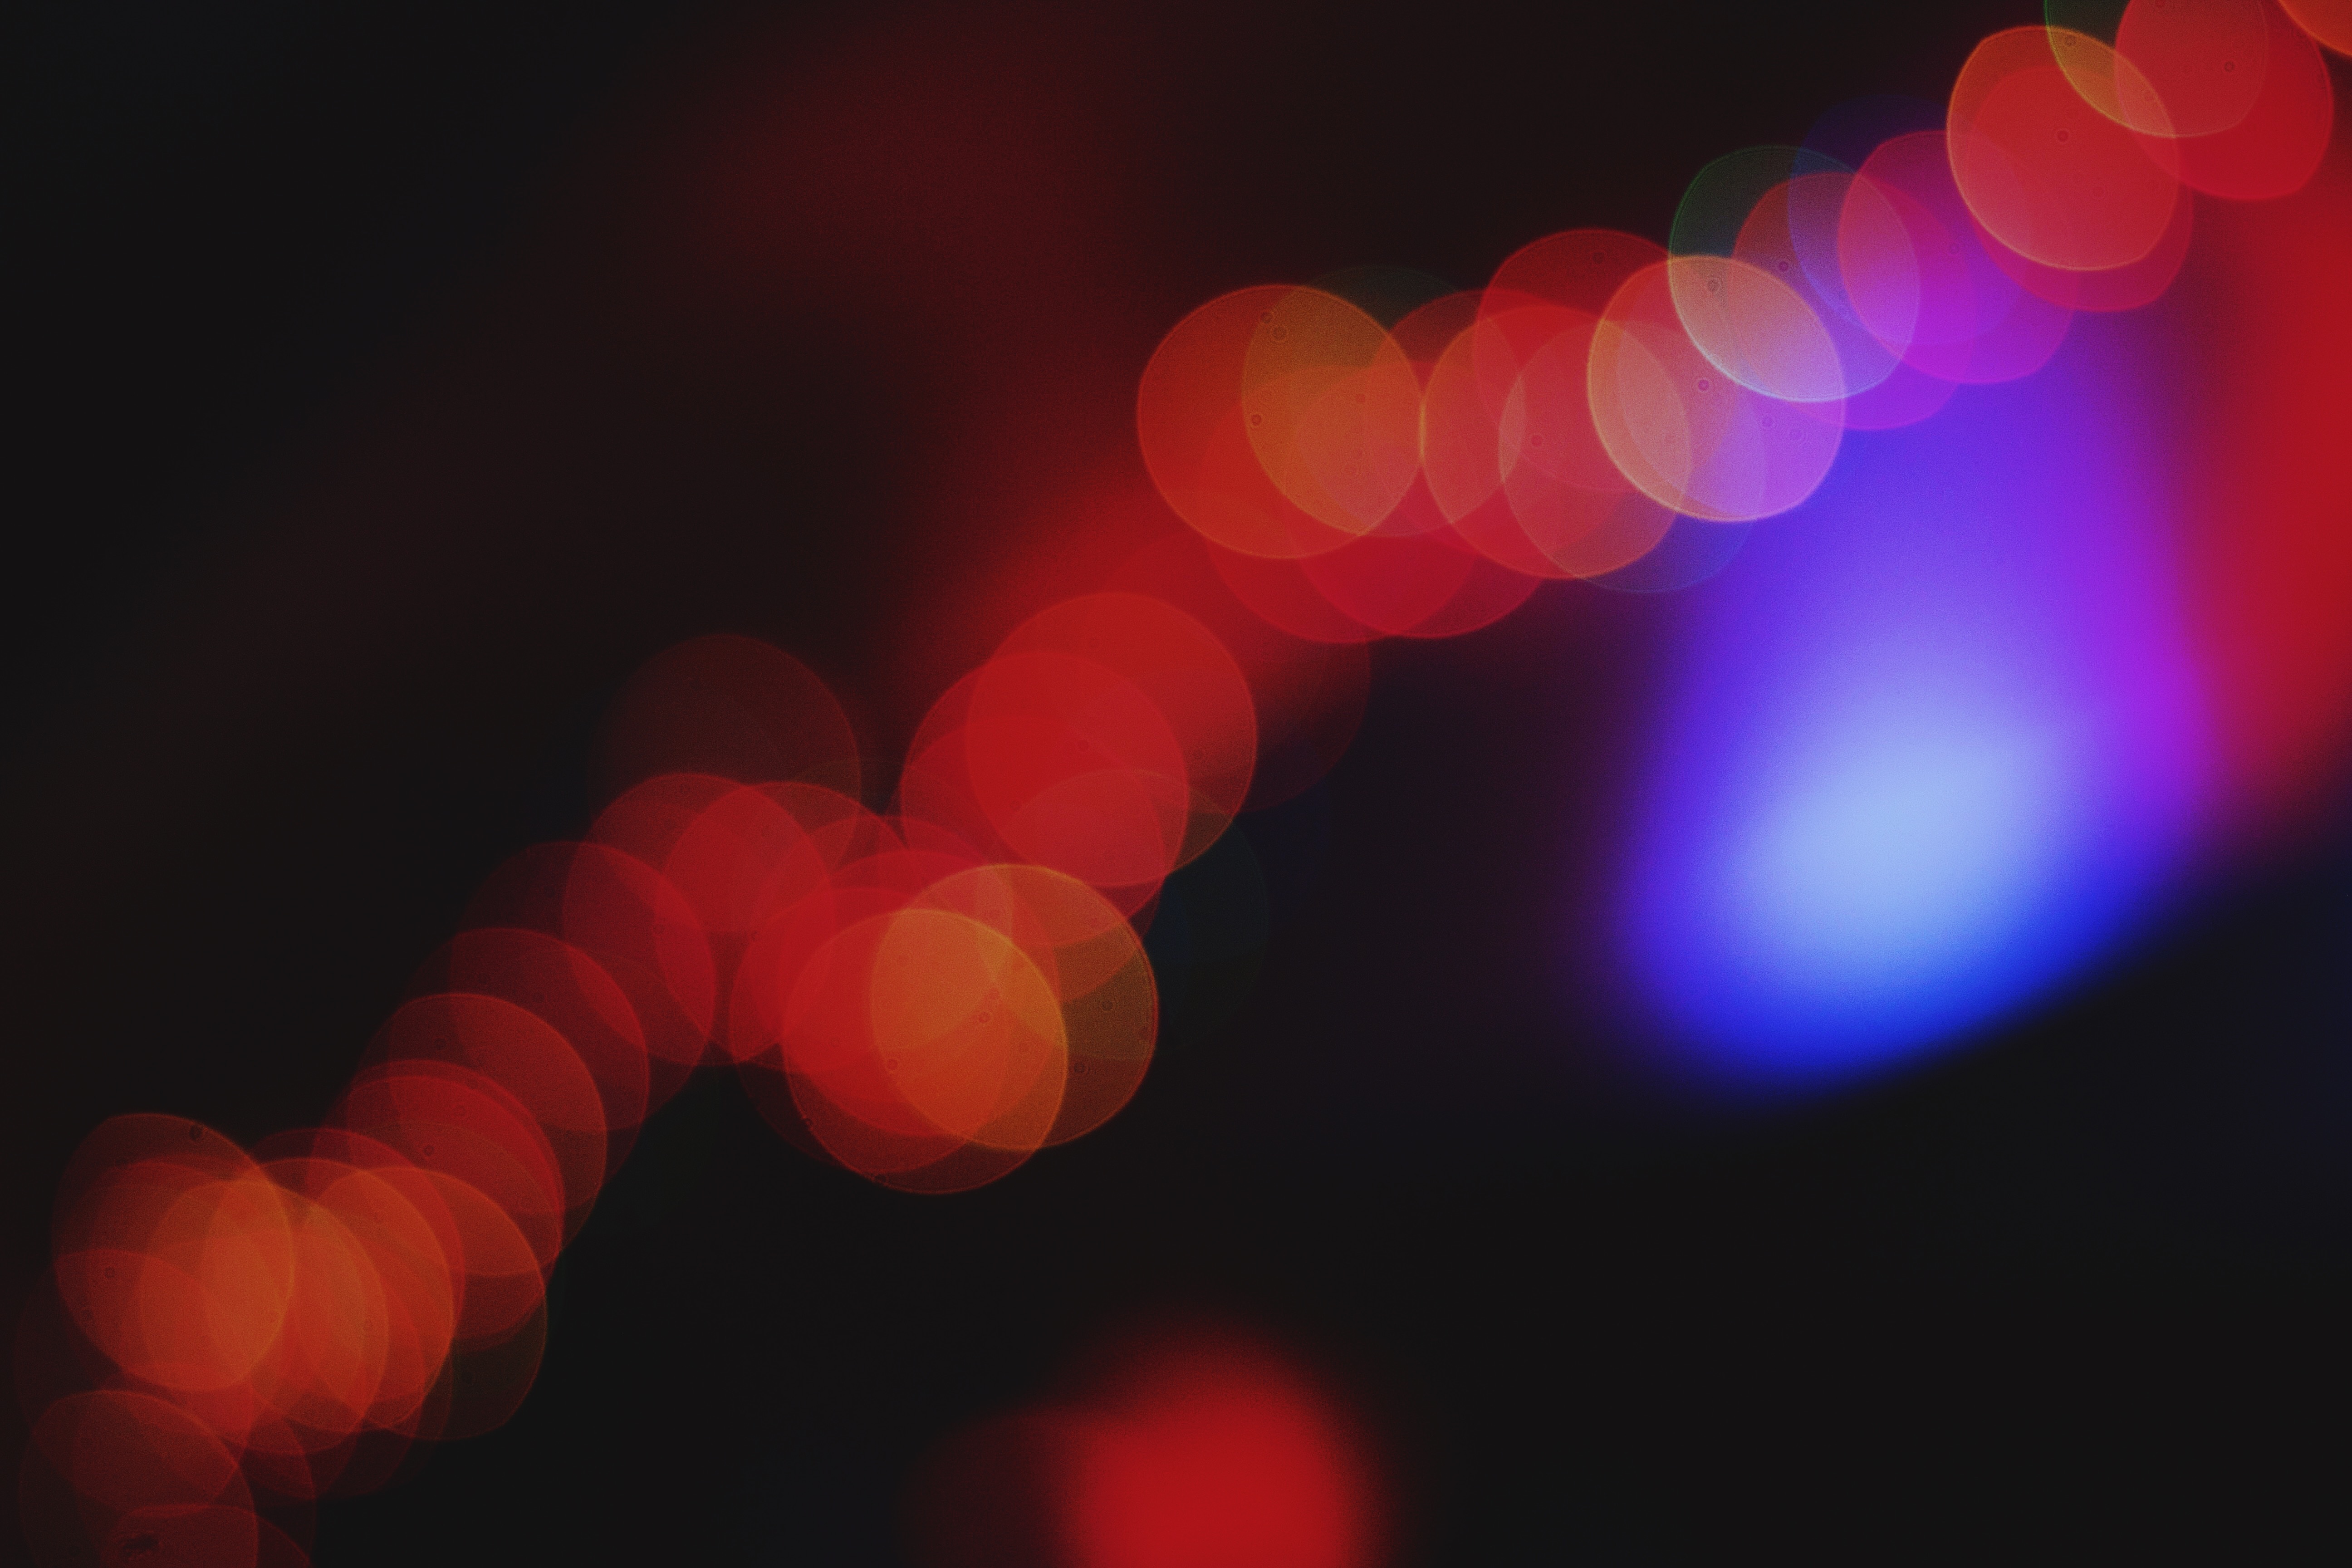
light, petal, red, color, pink, circle, lens flare, macro photography, computer wallpaper